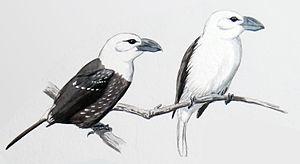
Le Barbican à tête blanche est une espèce d'oiseaux de la famille des Lybiidae, dont l'aire de répartition s'étend sur le Nigeria, le Cameroun, la République centrafricaine, le Tchad, le Soudan, l'Ouganda, le Kenya, la Tanzanie, la République démocratique du Congo et l'Angola.